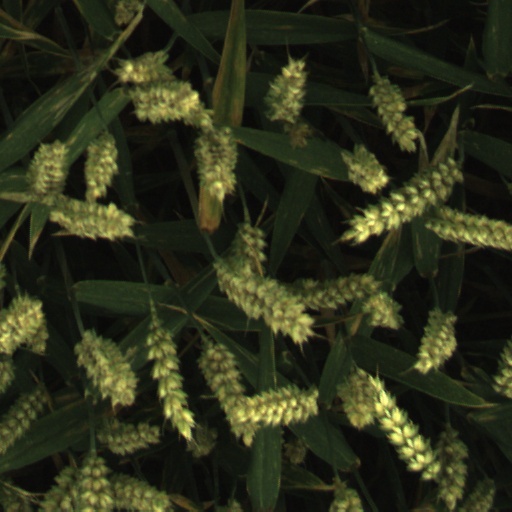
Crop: wheat